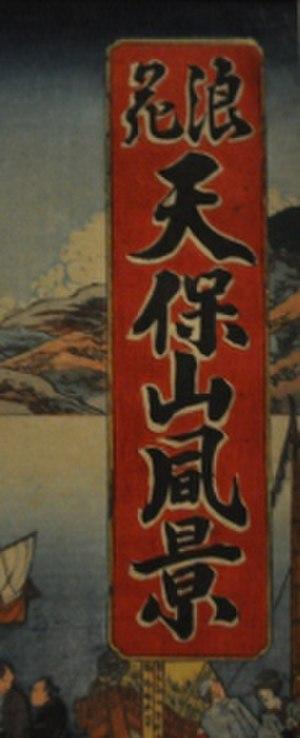
Les deux estampes ukiyo-e composant la Vue du parc Tempōzan à Naniwa sont la moitié d'un tétraptyque de l'artiste Gochōtei Sadamasu. Elles représentent une foule visitant la colline Tenpō au printemps pour admirer sa beauté naturelle. Les panneaux appartiennent à la collection permanente d'art du Japon du Musée royal de l'Ontario au Canada.